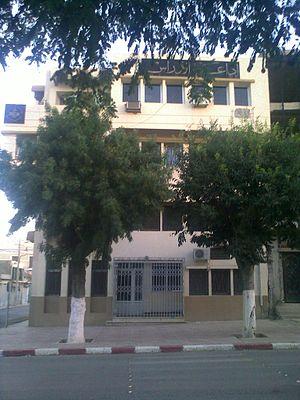
Photo de Radio Aures au centre de Batna (Algérie)
Radio Aurès est une station radio régionale appartenant à la Radio algérienne et basée dans la ville de Batna. Elle diffuse ses programmes dans les deux langues l'arabe et le berbère.